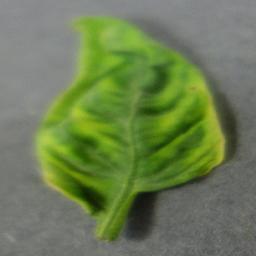
Label: Tomato___Tomato_Yellow_Leaf_Curl_Virus